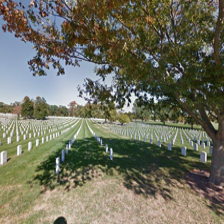
Label: streetView